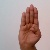
The image shows a hand gesture representing the letter 'B' in Indian Sign Language.